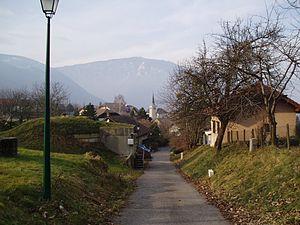
Vue de Vulbens
Vulbens est une commune française située dans le département de la Haute-Savoie, en région Auvergne-Rhône-Alpes. Elle fait partie de l'agglomération du Grand Genève.